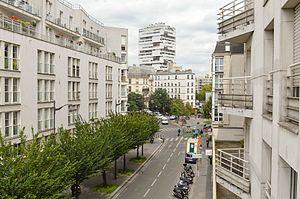
La rue de Rambouillet est une voie située dans le 12ᵉ arrondissement de Paris, en France.